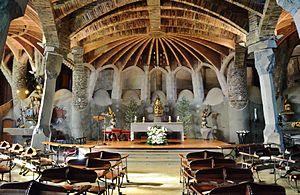
La crypte de la Colonie Güell est un projet inachevé de Antoni Gaudí de 1898, partiellement réalisé entre 1908 et 1914.